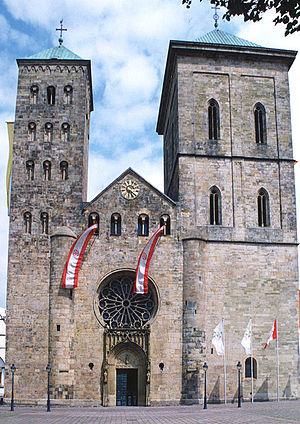
Le diocèse d'Osnabrück est une église particulière de l'Église catholique en Allemagne. Situé en Basse-Saxe, son siège est la cathédrale Saint-Pierre d'Osnabrück. Depuis 1994, il est suffragant de l'archidiocèse de Hambourg.